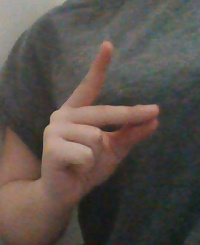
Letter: ta